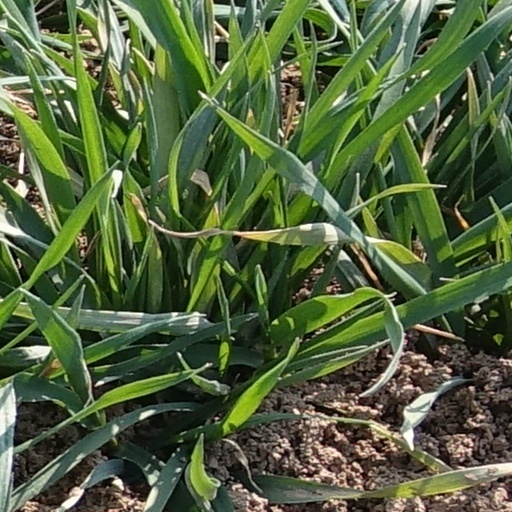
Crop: wheat